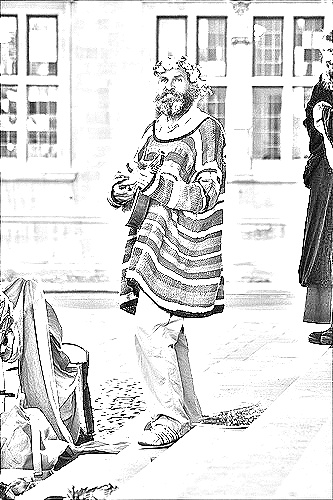
Portrait style: Sketch Portrait